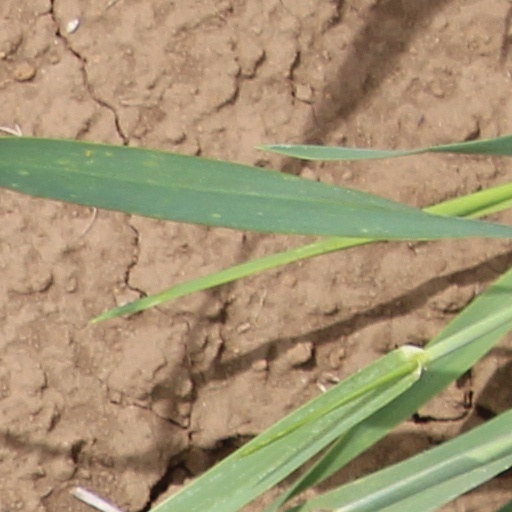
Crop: wheat